Cameron Mackintosh

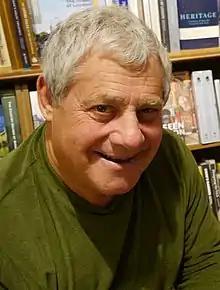
Mackintosh at Hatchards, London, 2022

Sir Cameron Anthony Mackintosh (born 17 October 1946) is a British theatrical producer and theatre owner notable for his association with many commercially successful musicals. At the height of his success in 1990, he was described as being "the most successful, influential and powerful theatrical producer in the world" by the "New York Times". He is the producer of shows including "Les Misérables", "The Phantom of the Opera", "Cats", "Miss Saigon", "Mary Poppins", "Oliver!," and "Hamilton."